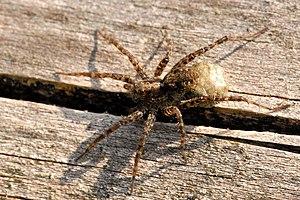
Pardosa lugubris, l'araignée-loup, est une espèce d'araignées aranéomorphes de la famille des Lycosidae.